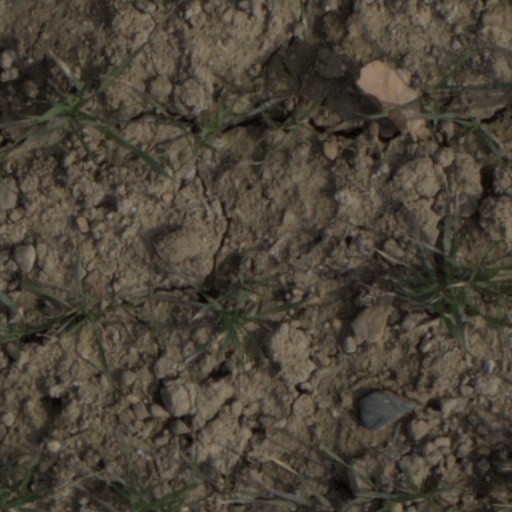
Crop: wheat